Hellenistic Palestine

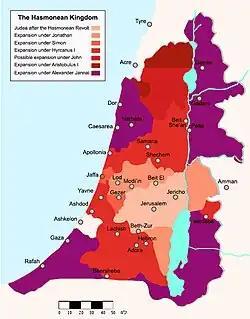
Expansion of the Hasmonean kingdom

Simon was nominated for the title of high priest, general, and leader by a "great assembly". He reached out to Rome to have them guarantee that Judea would be an independent land. Antiochus VII wanted the cities of Gadara, Joppa, and the Acra back. He also wanted a very large tribute. Simon only wanted to pay a fraction of that for only two of the cities, so Antiochus sent his general Cendebaeus to attack. The general was killed and the army fled. Simon and two of his sons were killed in a plot to overthrow the Hasmoneans. His last remaining son, John Hyrcanus, was supposed to be killed as well, but he was informed of the plan and rushed to Jerusalem to keep it safe. Hyrcanus had many issues to deal with as the new high priest. Antiochus invaded Judea and besieged Jerusalem in 134 BCE. Due to lack of food, Hyrcanus had to make a deal with Antiochus. He had to pay a large sum of money, tear down the walls of the city, acknowledge Seleucid power over Judea, and help the Seleucids fight against the Parthians. Hyrcanus agreed to this, but the war against the Parthians didn't work and Antiochus died in 128. Hyrcanus was able to take back Judea and keep his power. John Hyrcanus also kept good relations with the Roman and the Egyptians, owing to the large number of Jews living there, and conquered Transjordan, Samaria, and Idumea (also known as Edom). Aristobulus I was the first Hasmonean priest-king. He defied his father's wishes that his mother should take over the government and instead had her and all of his brothers except for one thrown in prison. The one not thrown in prison was later killed on his orders. The most significant thing he did during his one-year-reign was conquer most of Galilee. After his death, he was succeeded by his brother Alexander Jannaeus, who was only concerned with power and conquest. He also married his brother's widow, showing little respect for Jewish law. His first conquest was Ptolemais. The people called to Ptolemy IX for aid, as he was in Cyprus. However, it was his mother, Cleopatra III, who came to help Alexander and not her son. Alexander was not a popular ruler. This caused a civil war in Jerusalem that lasted for six years. After Alexander Jannaeus' death, his widow became ruler, but not high priest. The end of the Hasmonean Dynasty was in 63 when the Romans came at the request of the current priest-king Aristobulus II and his competitor Hyrcanus II. In 63 BCE the Roman general Pompey conquered Jerusalem and the Romans put Hyrcanus II up as high priest, but Judea became a client-kingdom of Rome. The dynasty came to an end in 40 BCE when Herod was crowned king of Judah by the Romans. With their help, Herod had seized Jerusalem by 37.